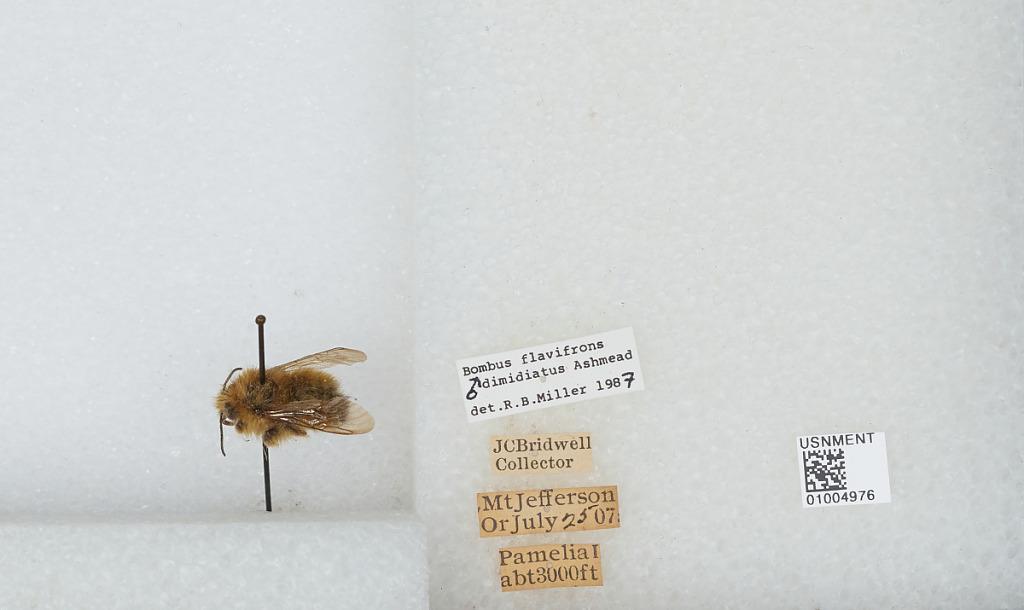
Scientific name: Bombus (Pyrobombus) flavifrons Cresson
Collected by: J. Bridwell
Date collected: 1907-7-25
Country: United States
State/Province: Oregon
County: Linn
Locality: Pamelia Lake, Mount Jefferson, Willamette National Forest
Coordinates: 44.6544, -121.845
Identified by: Miller, R. B.